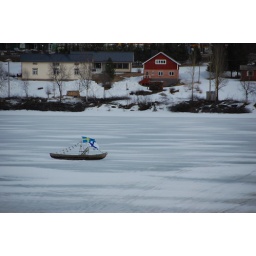
When this boat passes under the bridge, the winter river ice has officially thawed.